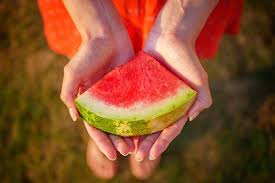
Label: Watermelon